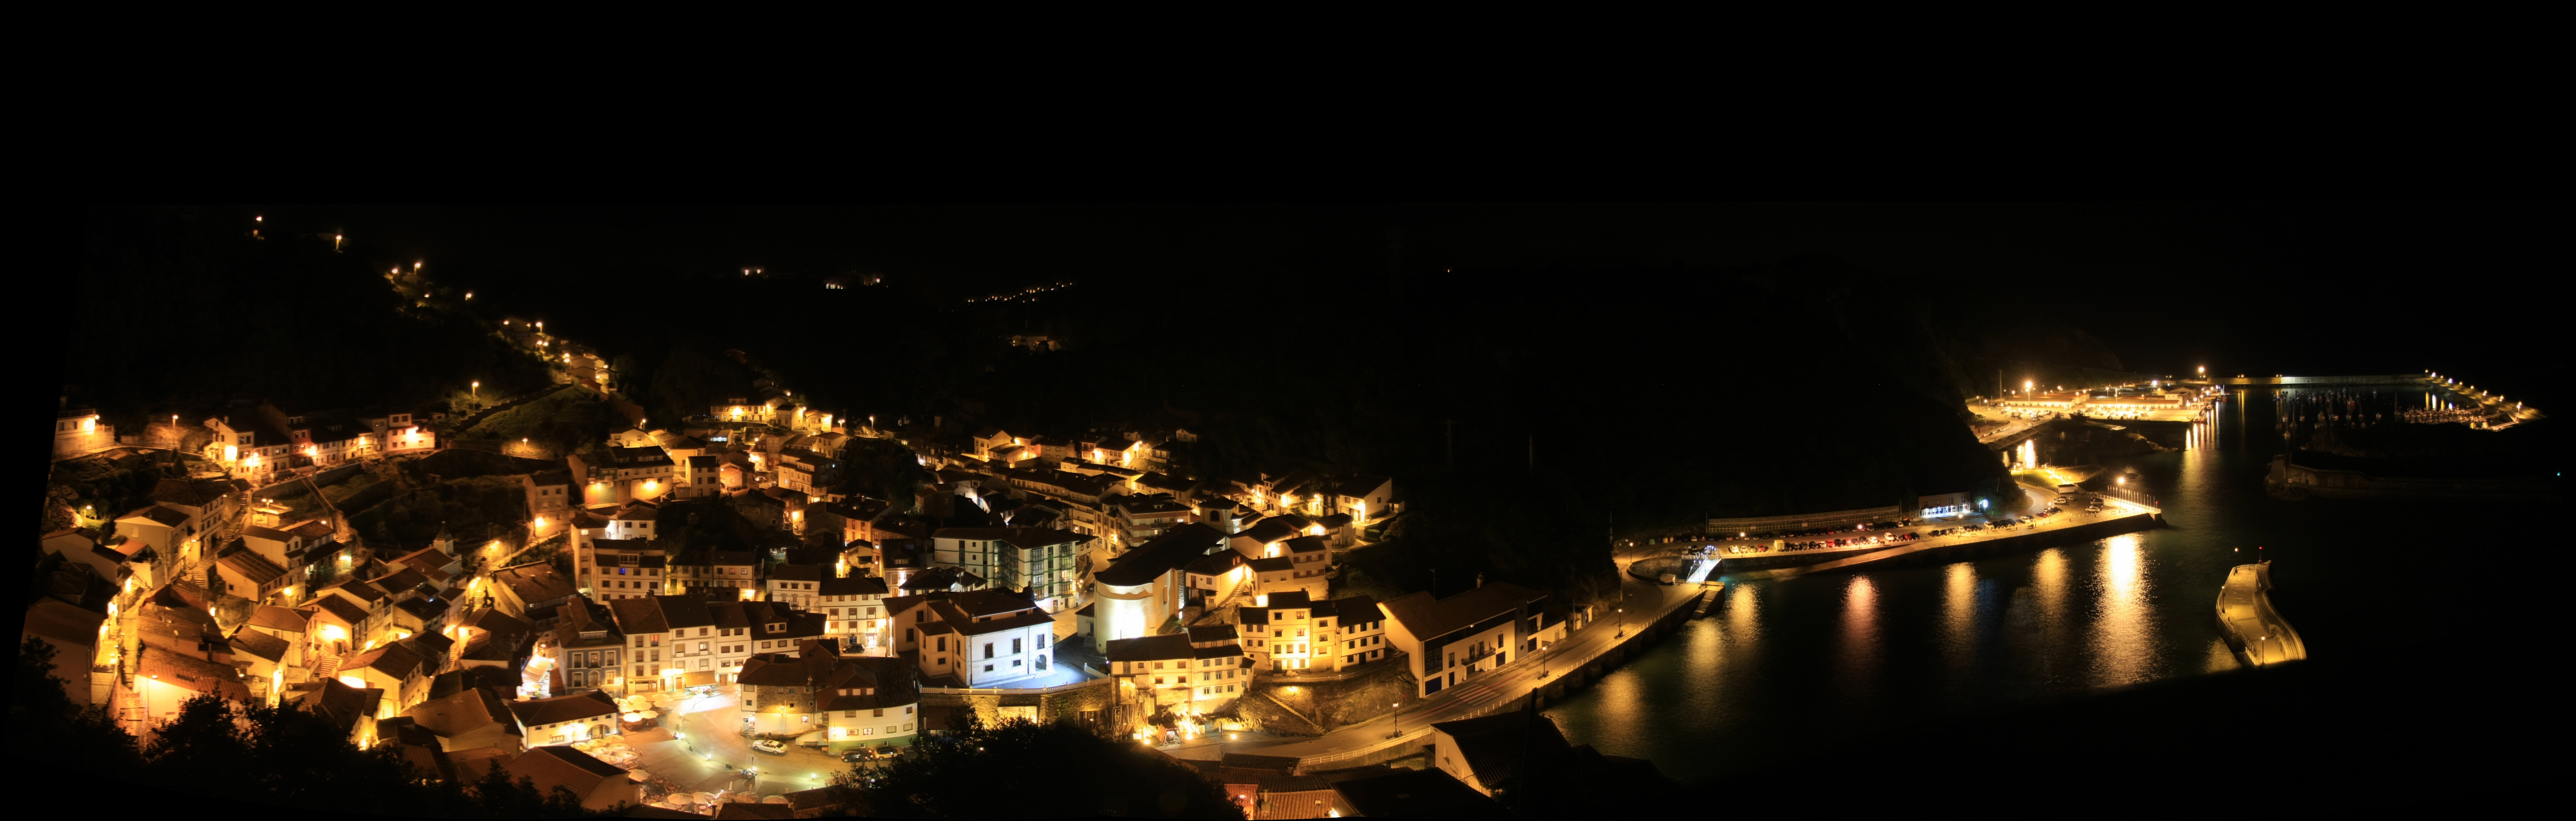
landscape, people, night, city, panoramic, port, pear, lighting, lights, spain